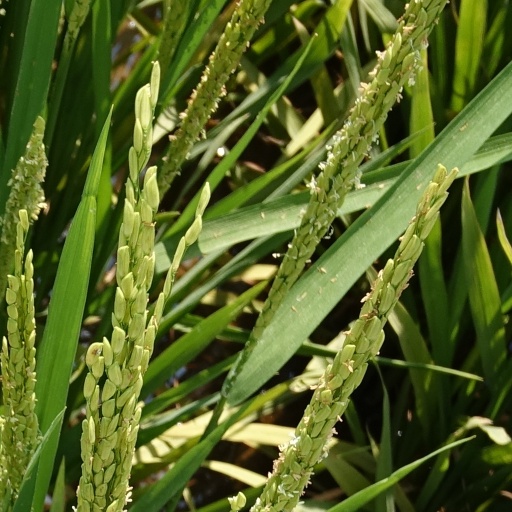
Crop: rice